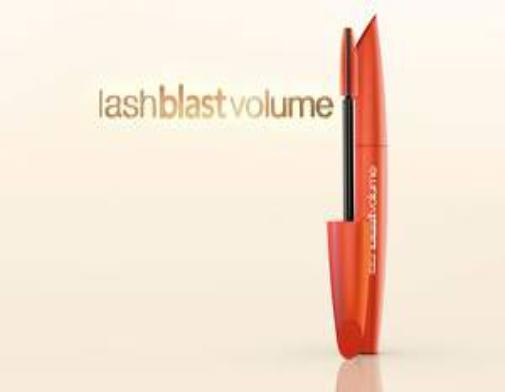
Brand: CoverGirl
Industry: Food